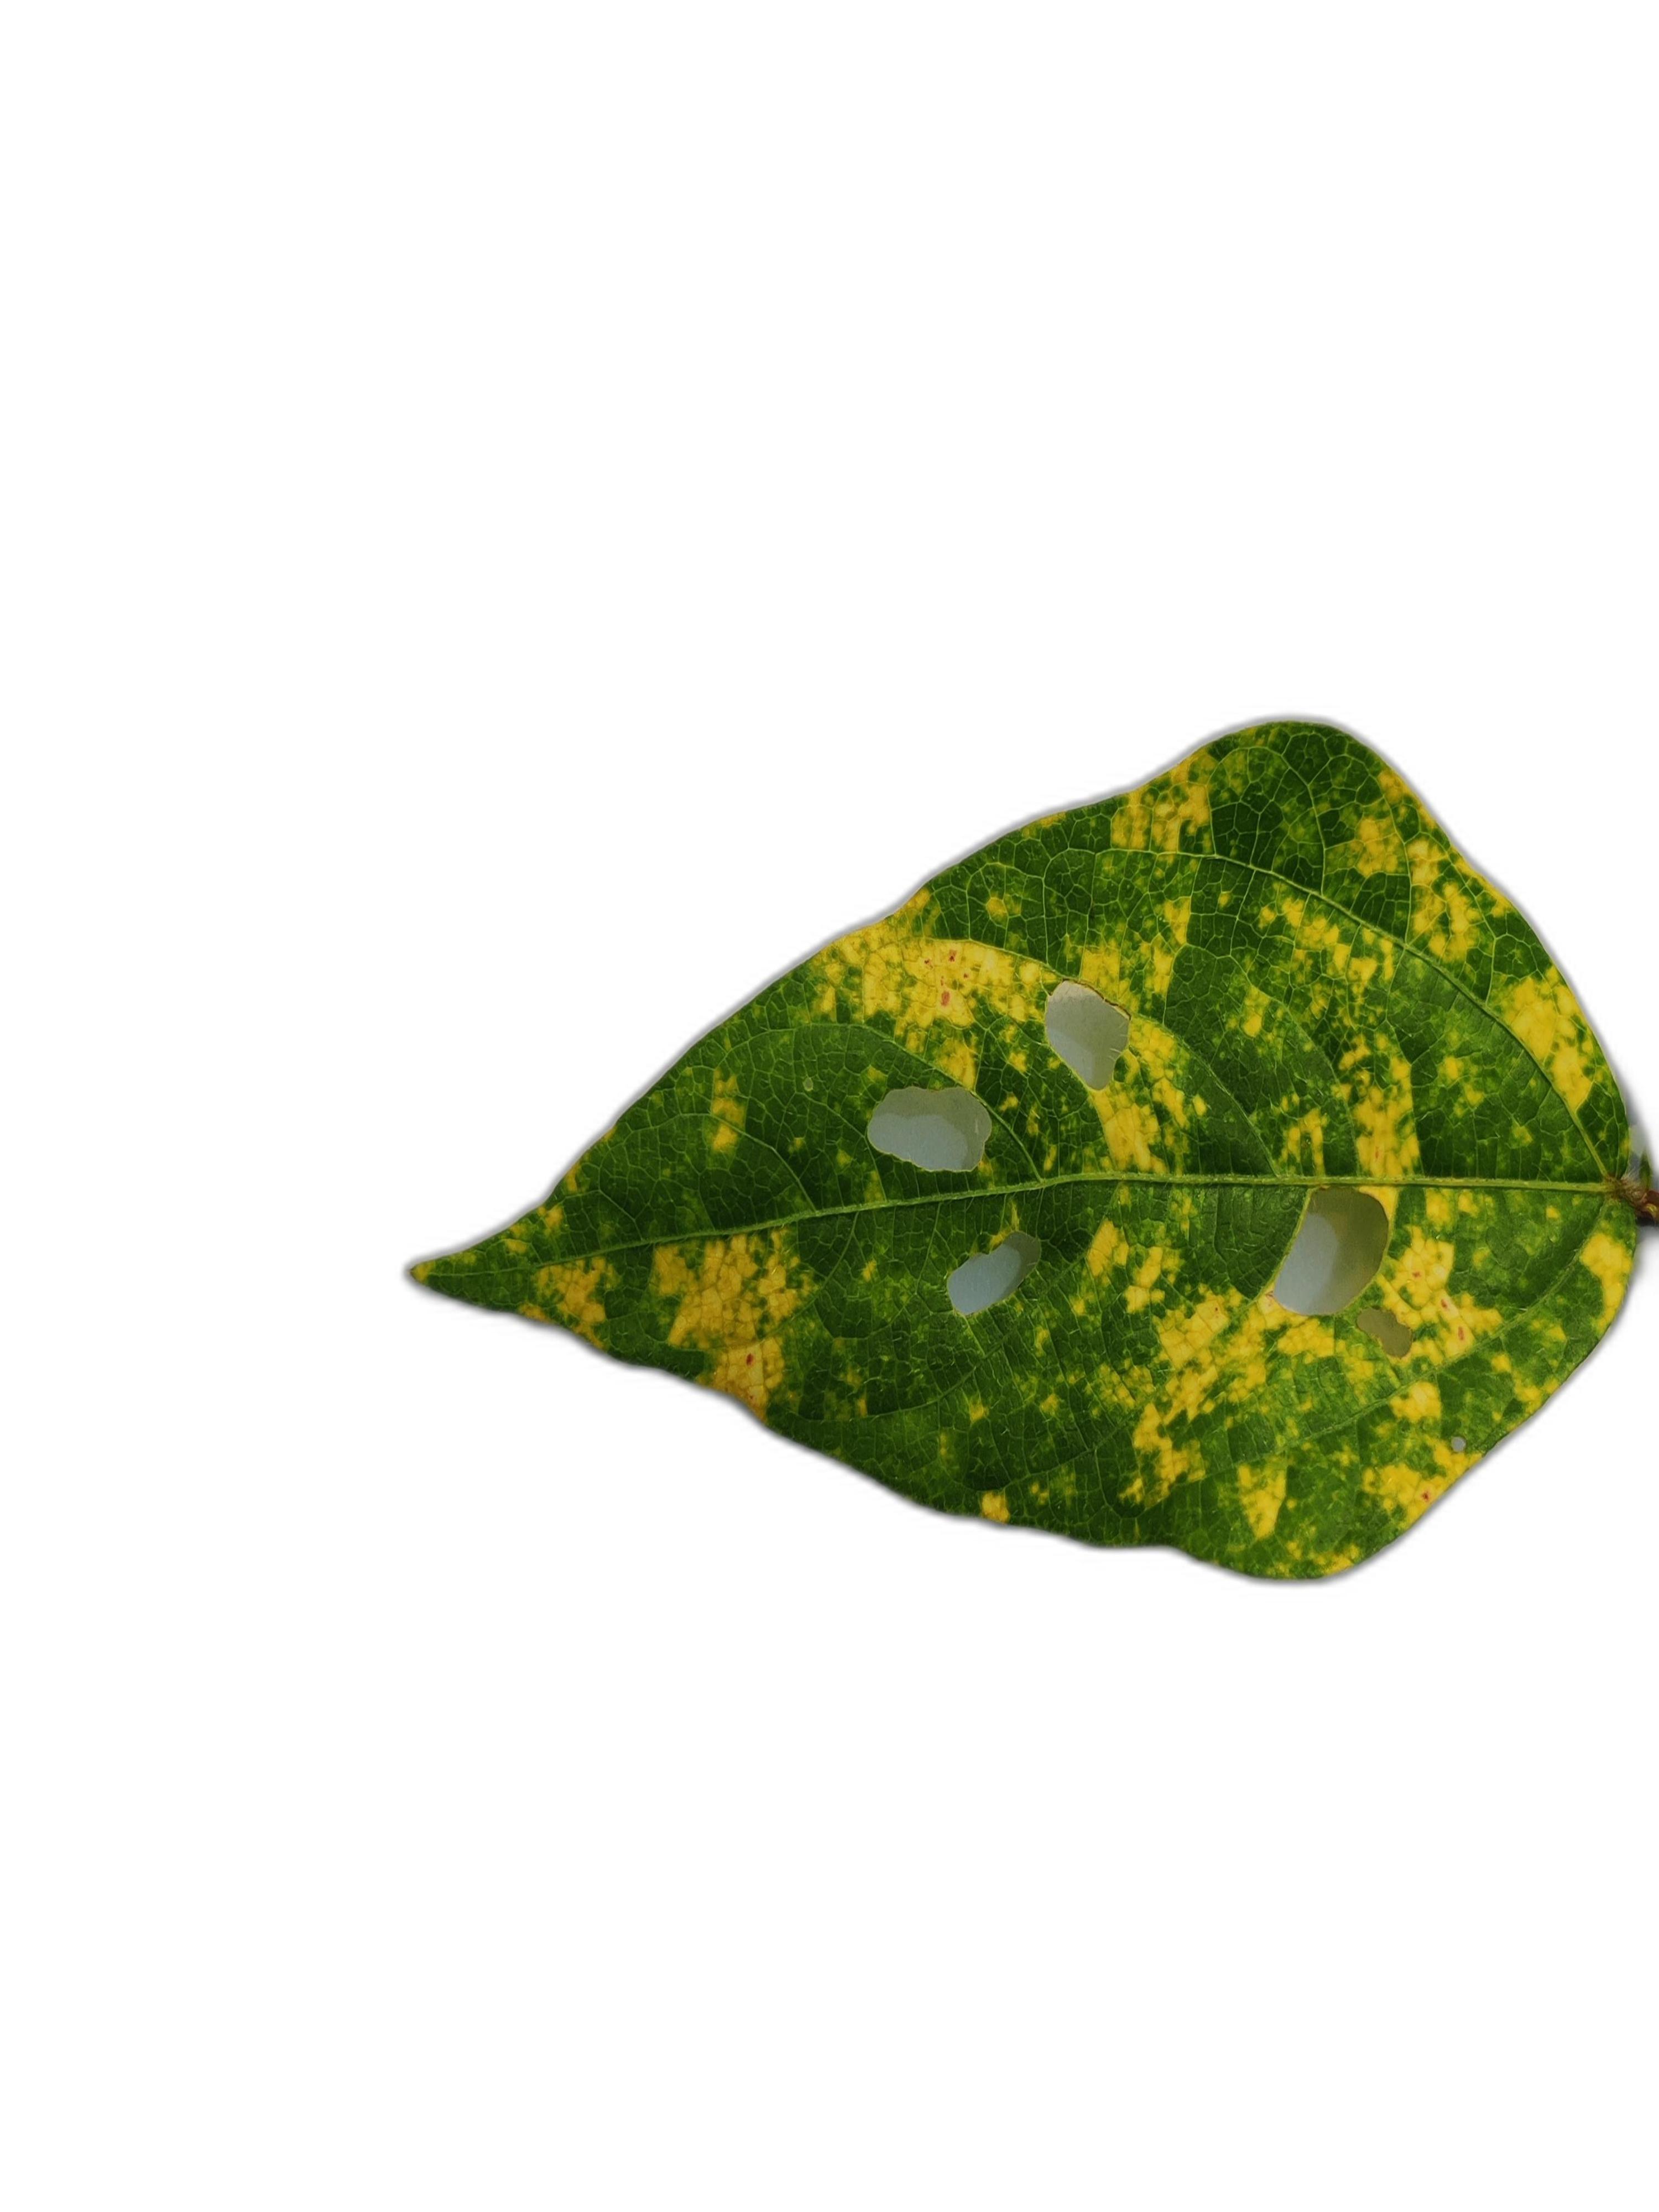
Label: Yellow Mosaic